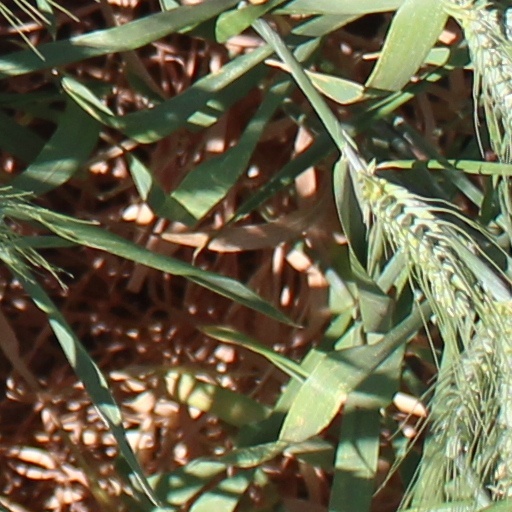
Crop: wheat